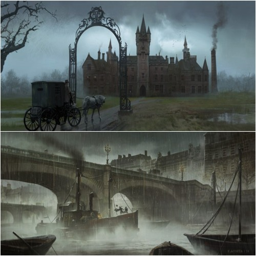
every time when these arts pop out , i just feel so excited ~